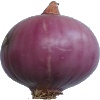
Label: Onion Red Peeled 1